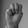
ASL letter: M